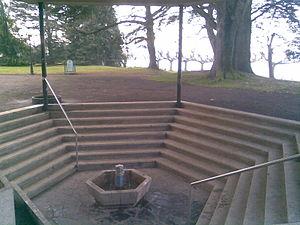
La source Maxima (eau alcaline) d'Amphion-les-bains.
Publier est une commune française située dans le département de la Haute-Savoie, en région Auvergne-Rhône-Alpes. Elle est située dans le Chablais français, sur le lac Léman, entre Thonon-les-Bains à l'ouest et Évian-les-Bains à l'est, et face à Morges et Lausanne en Suisse. Avec 6 912 habitants au 1ᵉʳ janvier 2015, elle connaît une progression démographique forte avec +2,5 % par an depuis 1999.